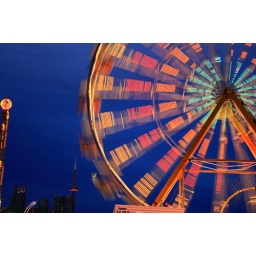
i love the CN tower in the back ground